Yusuf Sayfa

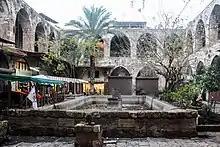
The Soap Caravanserai (Khan al-Saboun) in Tripoli, which was originally built by Yusuf in the early 17th century as a barracks

The sources present a mixed assessment of the rule of Yusuf and the Sayfa family in general. The Sunni Muslim Tripolitanian scholar Mustafa Jamal al-Din Ibn Karama offered the most positive view of Yusuf's rule, writing "In his eyalet, the "ra'iyya" (subjects) sleep in peace, and wake up happy because he is there". Ibn Karama, al-Burini, al-Muhibbi, al-Urdi, Najm al-Din Muhammad al-Ghazzi (d. 1651) and Ramadan al-Utayfi (d. 1684), all members of the urban Sunni Muslim scholarly establishment in Syria, indicate that Yusuf was known for his generosity and patronage of poets and Sufis. Examples include Yusuf's protection of the Sufi sheikh Ahmad al-Kawakibi of Aleppo who fled the persecution of Aleppo's "beylerbey" Husayn ibn Janbulad in the 1600s, his financial assistance to the impoverished Hanafi mufti and poet Ibrahim al-Batruni of Aleppo, and the generous treatment of al-Burini upon his visit to Tripoli and Akkar in 1599/1600. Remarking on the Sayfa family's generosity, al-Utayfi wrote "People, whether needy or not, called on them from various regions; it is said that they have revived the days of the Barmakids", who were known for their generosity. Salibi asserts Yusuf's spending and patronage partly caused his consistently poor financial state. Likewise, Abu-Husayn holds that Yusuf's generosity represented "a costly means to gain recognition" amid persistent financial difficulties, which frequently resulted in his dismissal from office or his loss of fiscal districts. The view of Yusuf by imperial Ottoman officialdom is reflected in Naima's assessment: Yusuf Pasha was a devious old man with a white beard, a sunburnt complexion, and a long face. He killed many men in Tripoli and threw them into a well, so that nobody could say that the Pasha killed any one. He terrorized people to that extent, and by so doing he managed to acquire large amounts of money, burying many treasures in various ruins.